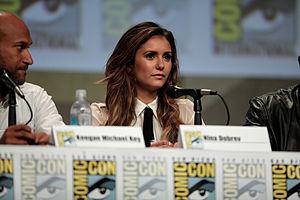
Cops : Les Forces du désordre ou Soyons flics au Québec, est une comédie américaine réalisée par Luke Greenfield, sortie en 2014.